Antinuclear antibody

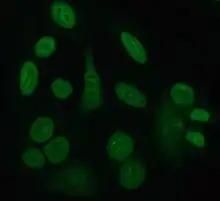
Speckled Immunofluorescence staining pattern of anti-nuclear antibodies on HEp-20-10 cells. This staining pattern is seen with anti-Ro and anti-La antibodies.

Anti-Ro and anti-La antibodies, also known as SS-A and SS-B, respectively, are commonly found in primary Sjögren's syndrome, an autoimmune disorder that affects the exocrine glands. The presence of both antibodies is found in 30–60% of Sjögren's syndrome, anti-Ro antibodies alone are found in 50–70% of Sjögren's syndrome and 30% of SLE with cutaneous involvement, and anti-La antibodies are rarely found in isolation. Anti-La antibodies are also found in SLE; however, Sjögren's syndrome is normally also present. Anti-Ro antibodies are also found less frequently in other disorders including autoimmune liver diseases, coeliac disease, autoimmune rheumatic diseases, cardiac neonatal lupus erythematosus and polymyositis. During pregnancy, anti-Ro antibodies can cross the placenta and cause heart block and neonatal lupus in babies. In Sjögren's syndrome, anti-Ro and anti-La antibodies correlate with early onset, increased disease duration, parotid gland enlargement, disease outside the glands and infiltration of glands by lymphocytes. Anti-Ro antibodies are specific to components of the Ro-RNP complex, comprising 45kDa, 52kDa, 54kDa and 60kDa proteins and RNA. The 60kDa DNA/RNA binding protein and 52kDa T-cell regulatory protein are the best characterised antigens of anti-Ro antibodies. Collectively, these proteins are part of a ribonucleoprotein (RNP) complex that associate with the human Y RNAs, hY1-hY5. The La antigen is a 48kDa transcription termination factor of RNA polymerase III, which associates with the Ro-RNP complex.